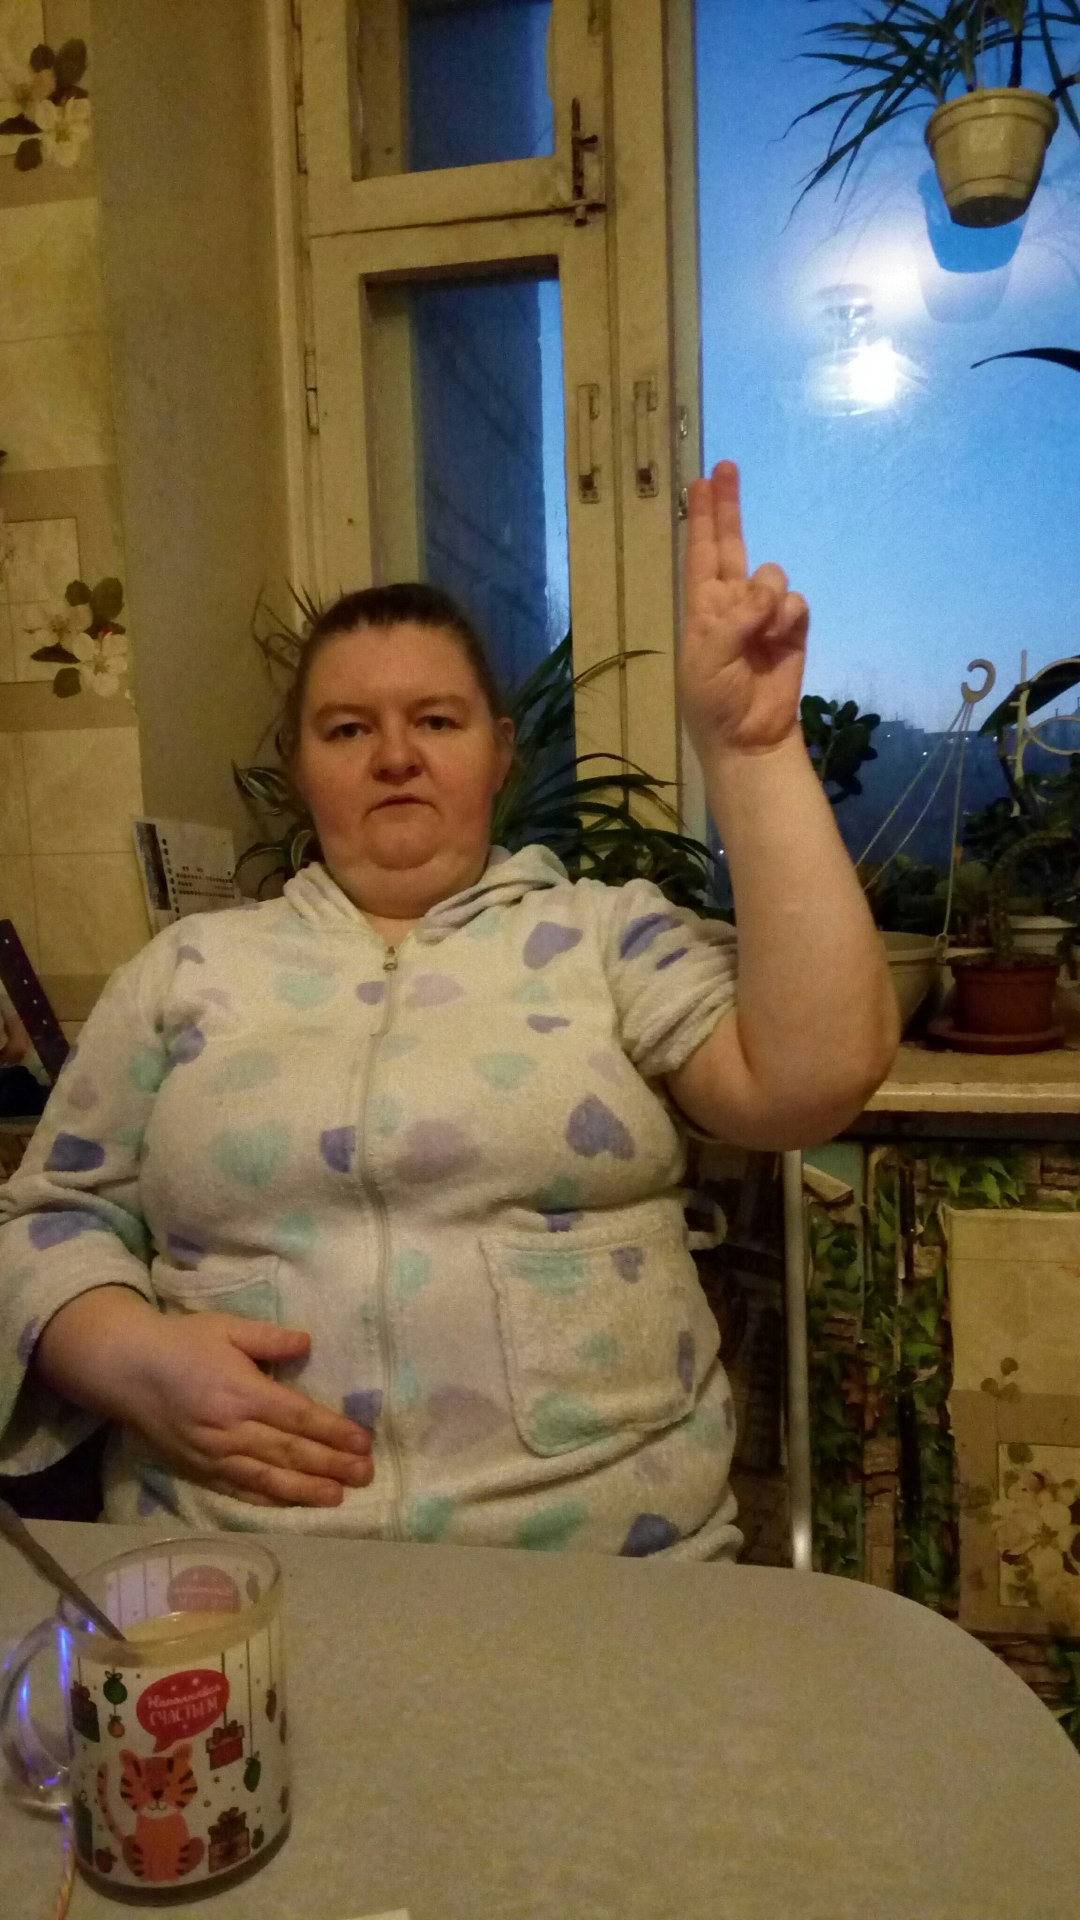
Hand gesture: two_up